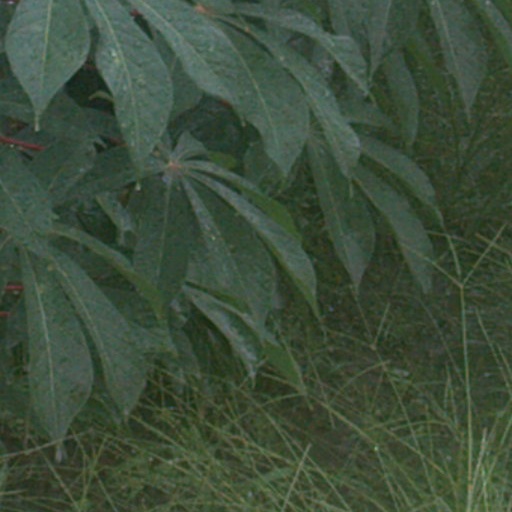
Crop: cassava